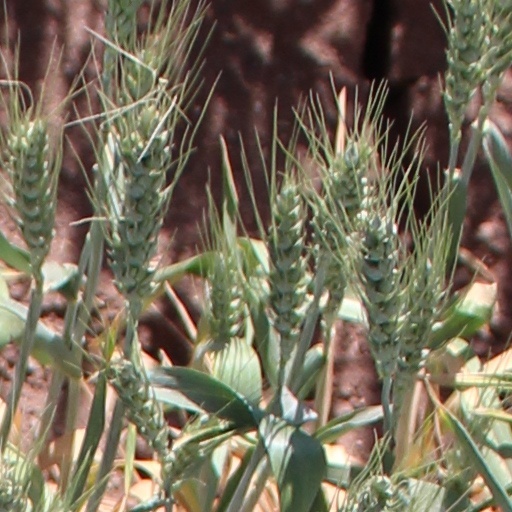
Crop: wheat